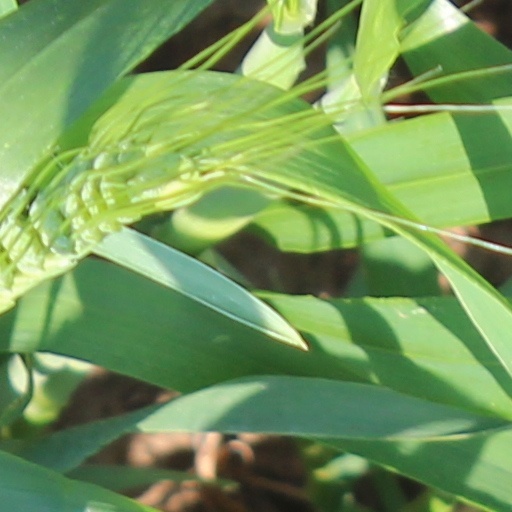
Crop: wheat